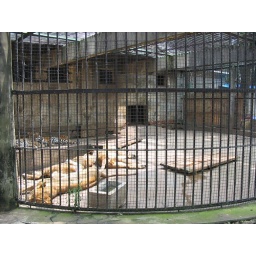
lions and tigers living together in this small concrete enclosure. This is home.